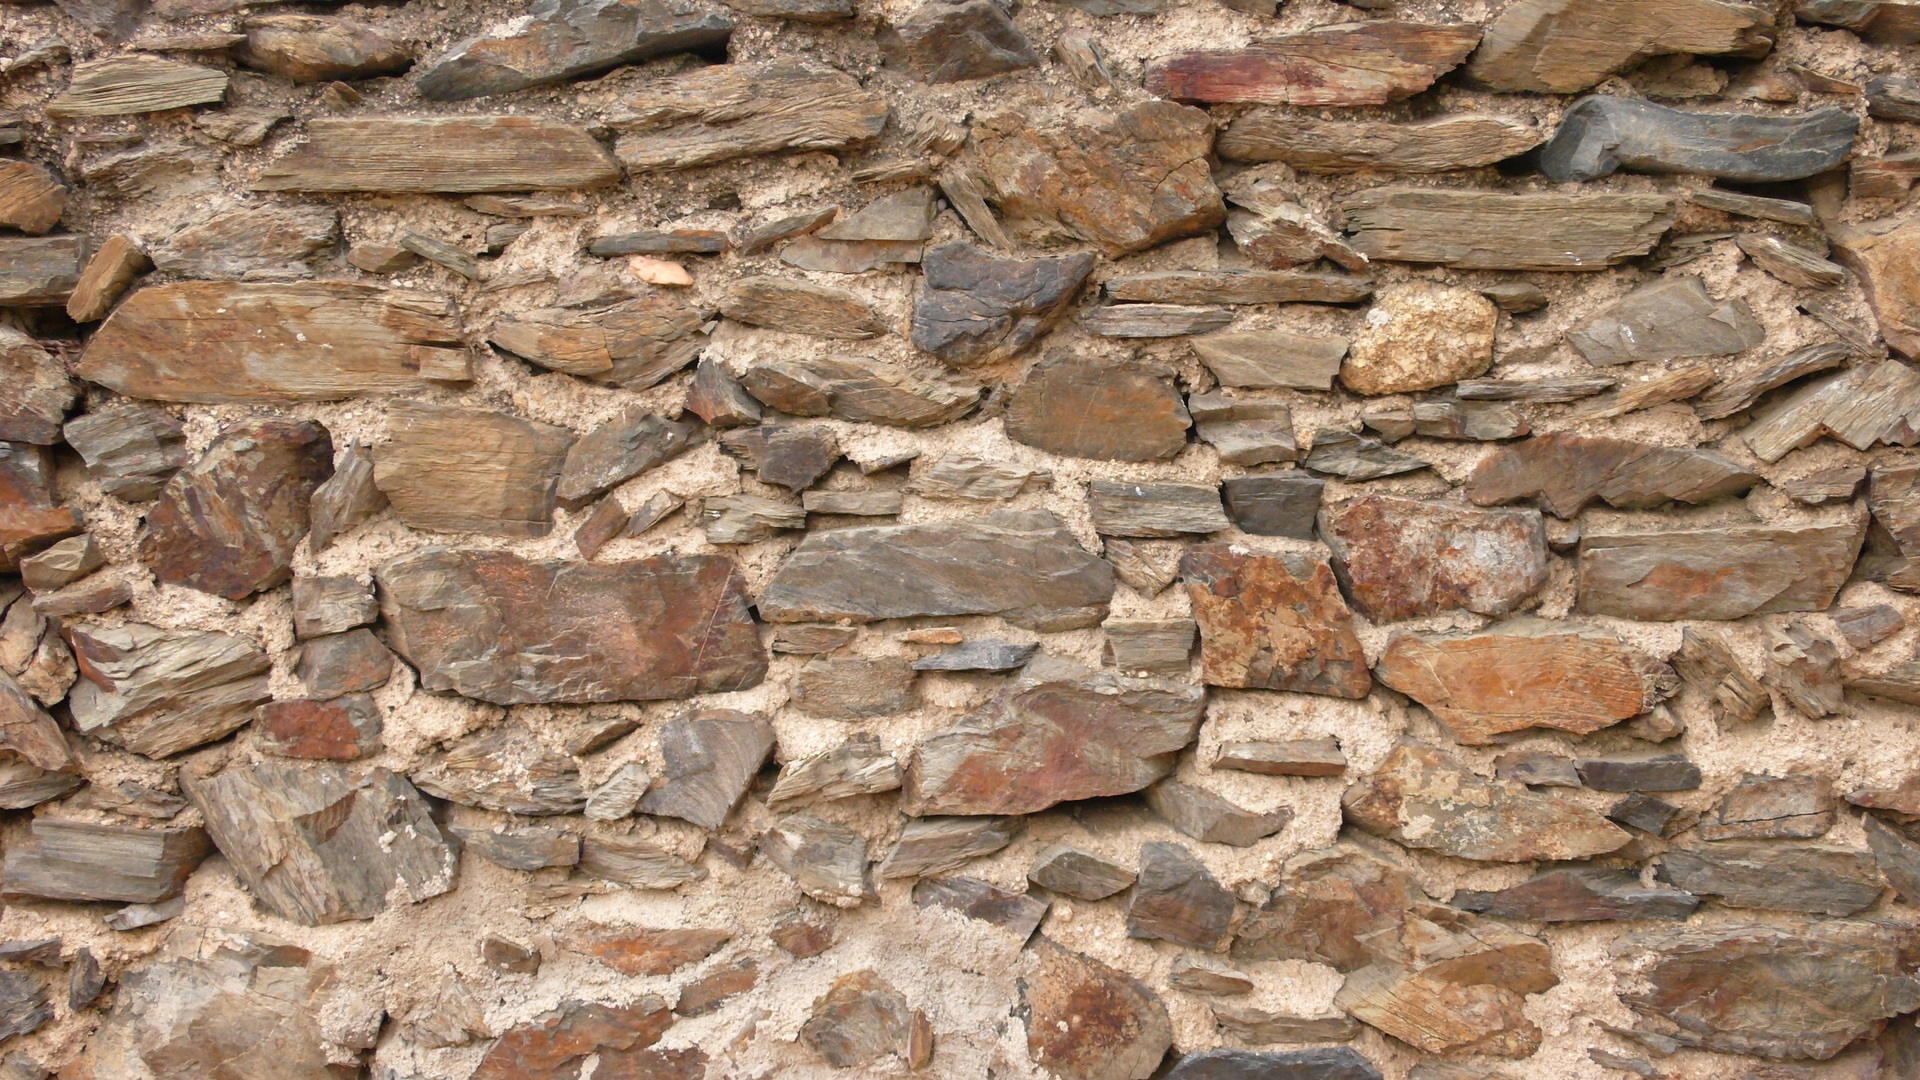
rock, fence, texture, wall, construction, pattern, stone wall, textured, close up, rocks, stones, rubble, geology, design, outcrop, brickwork, bedrock, interlocking